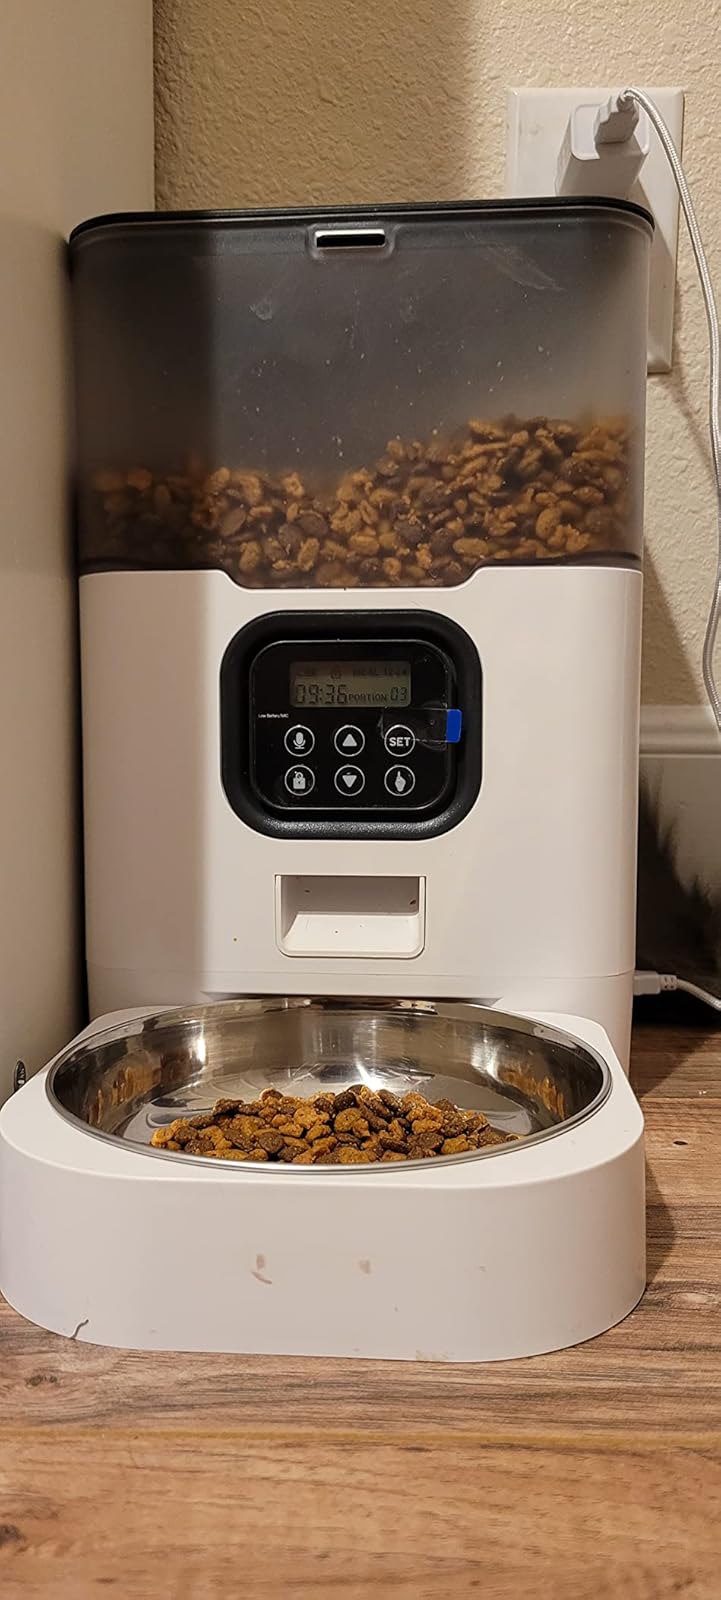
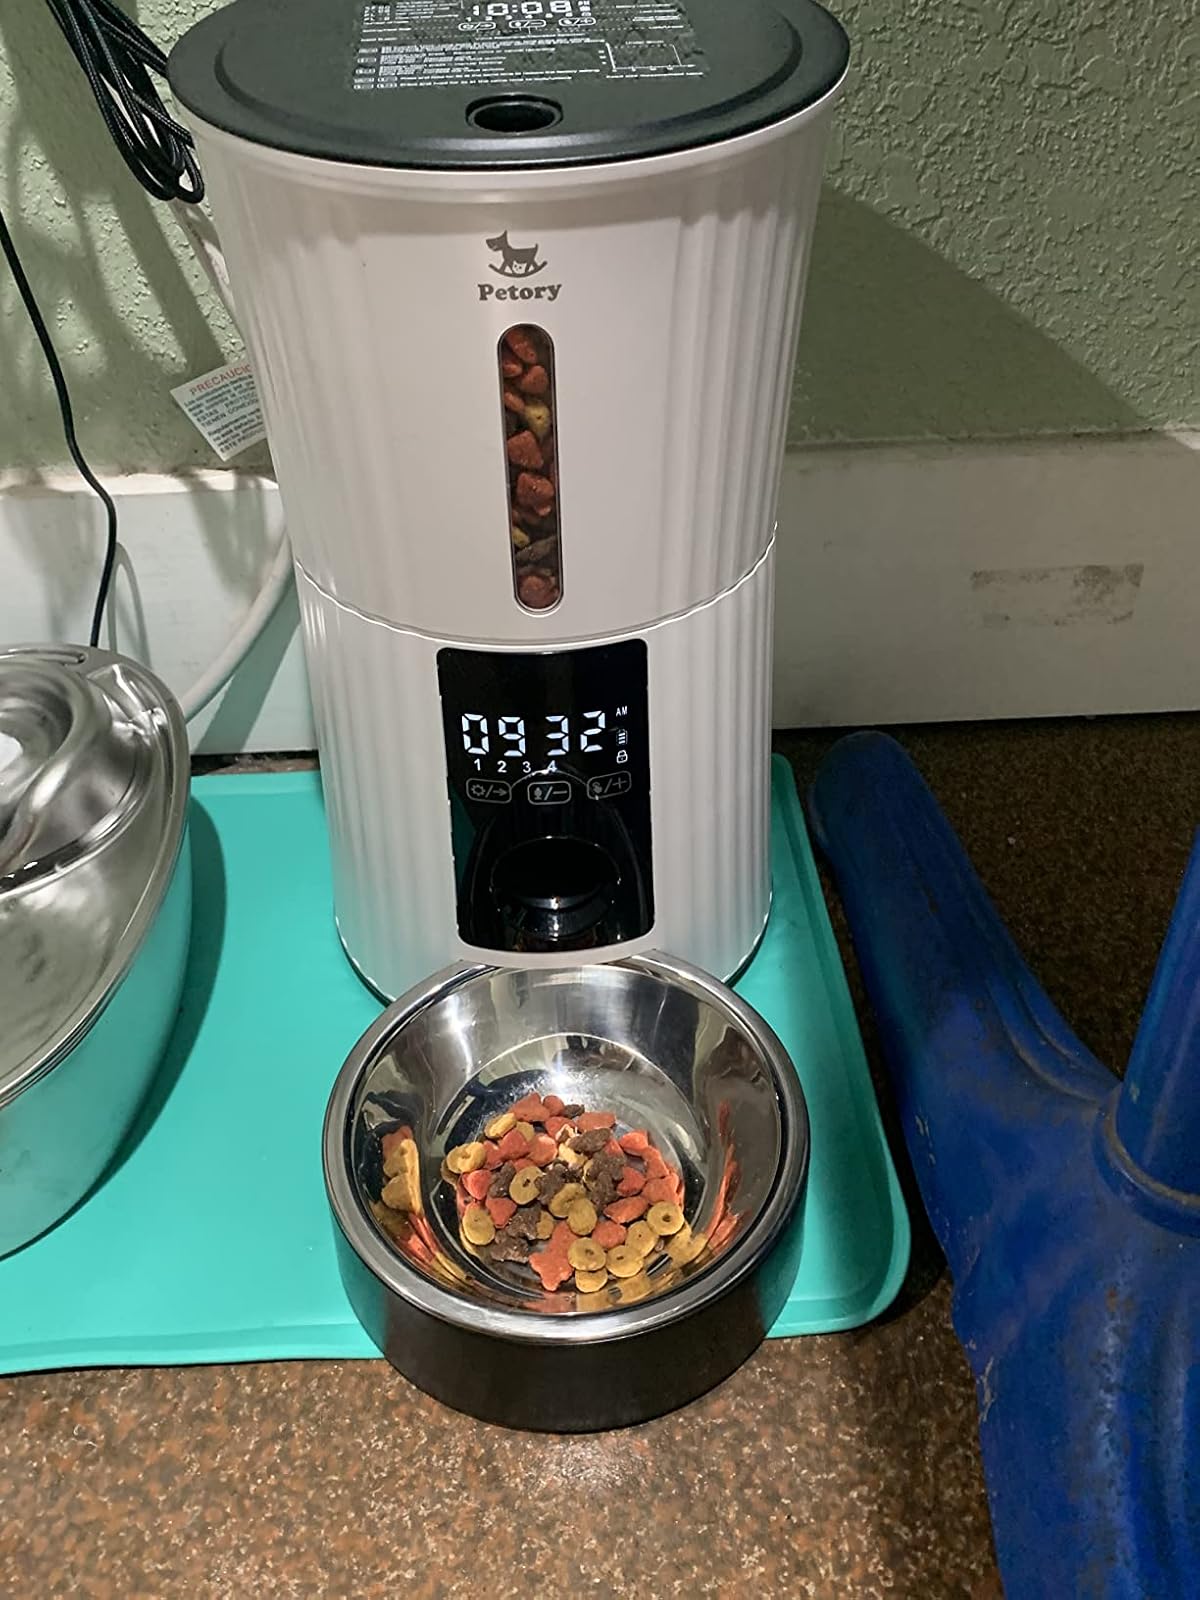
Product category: items_feeder
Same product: no